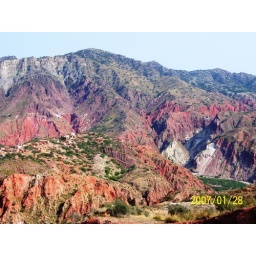
a small village in a red canyon